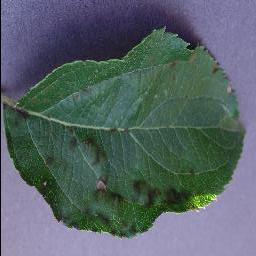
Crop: apple
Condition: scab